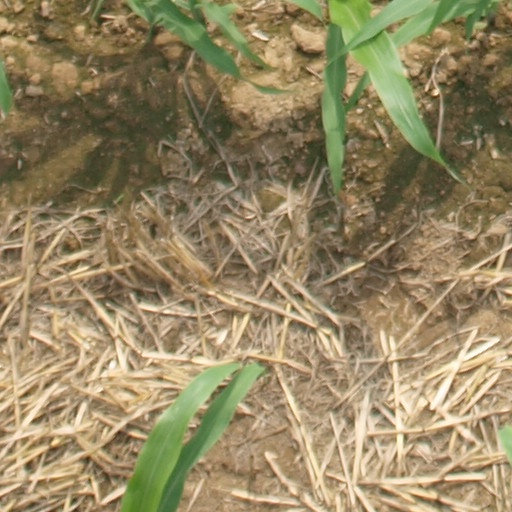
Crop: maize; corn